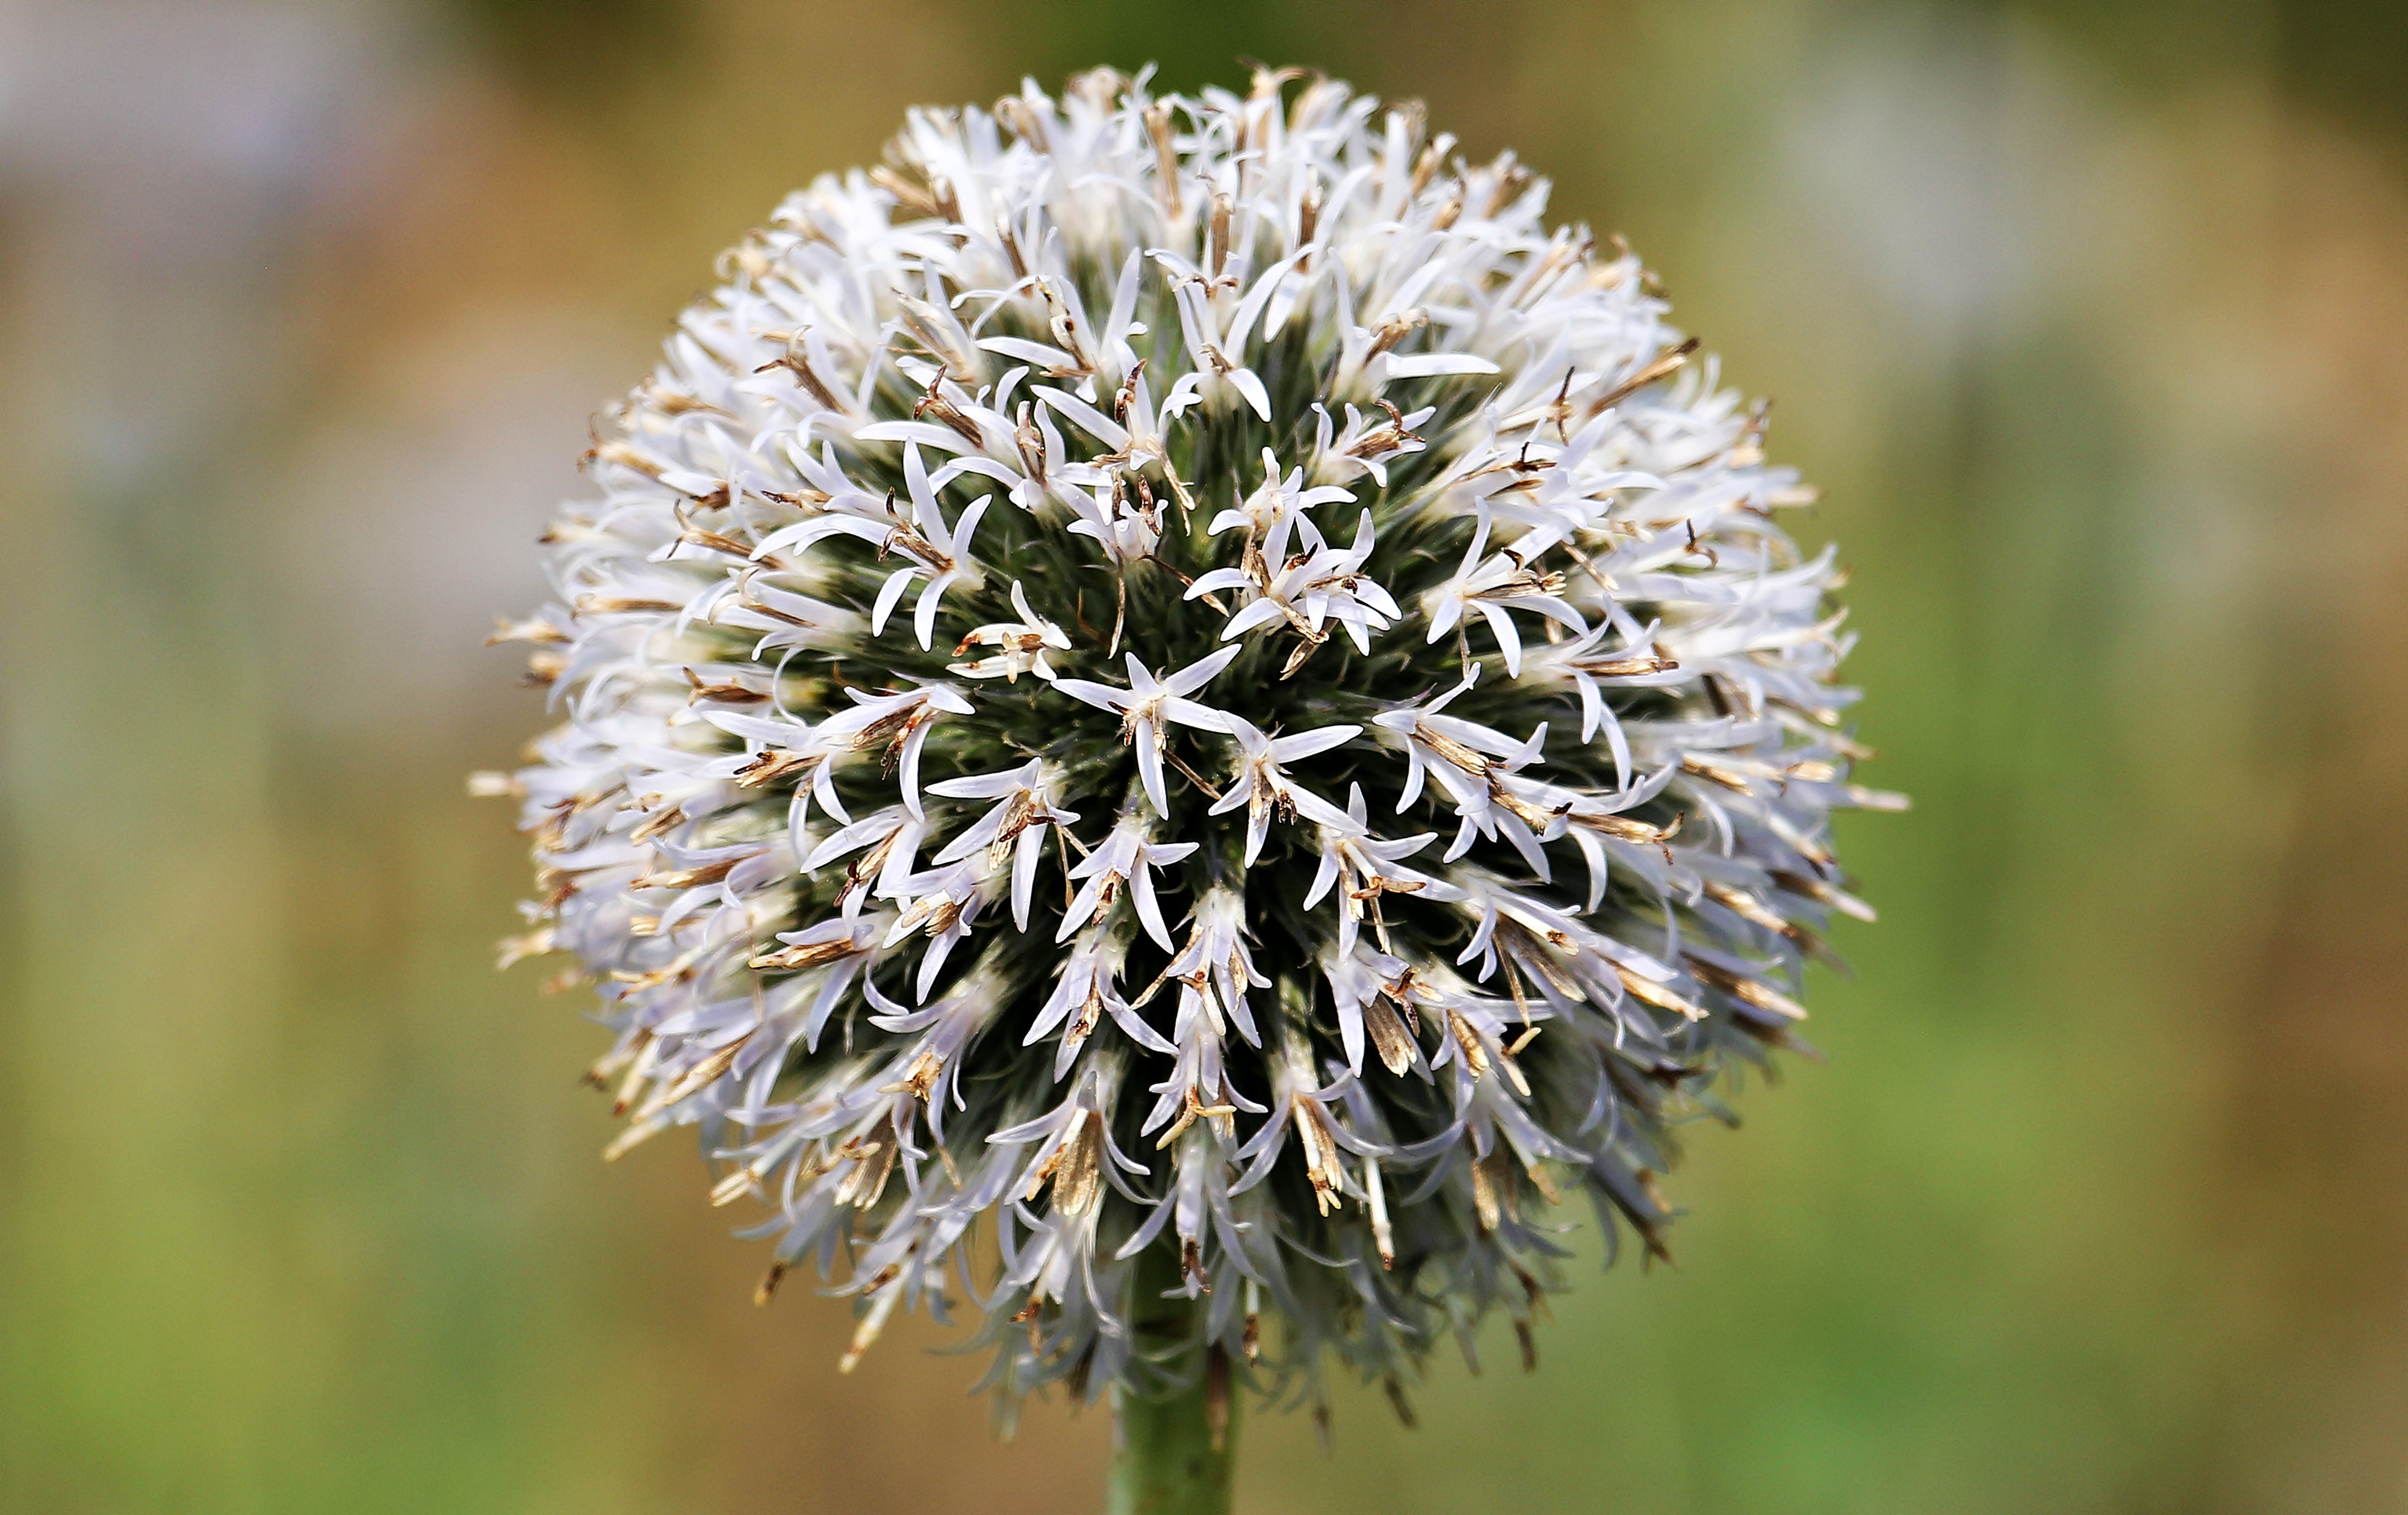
nature, blossom, plant, flower, bloom, botany, blue, flora, wild flower, wildflower, close up, wild plant, thistle, composites, macro photography, flowering plant, daisy family, globe thistle, echinops, plant stem, land plant